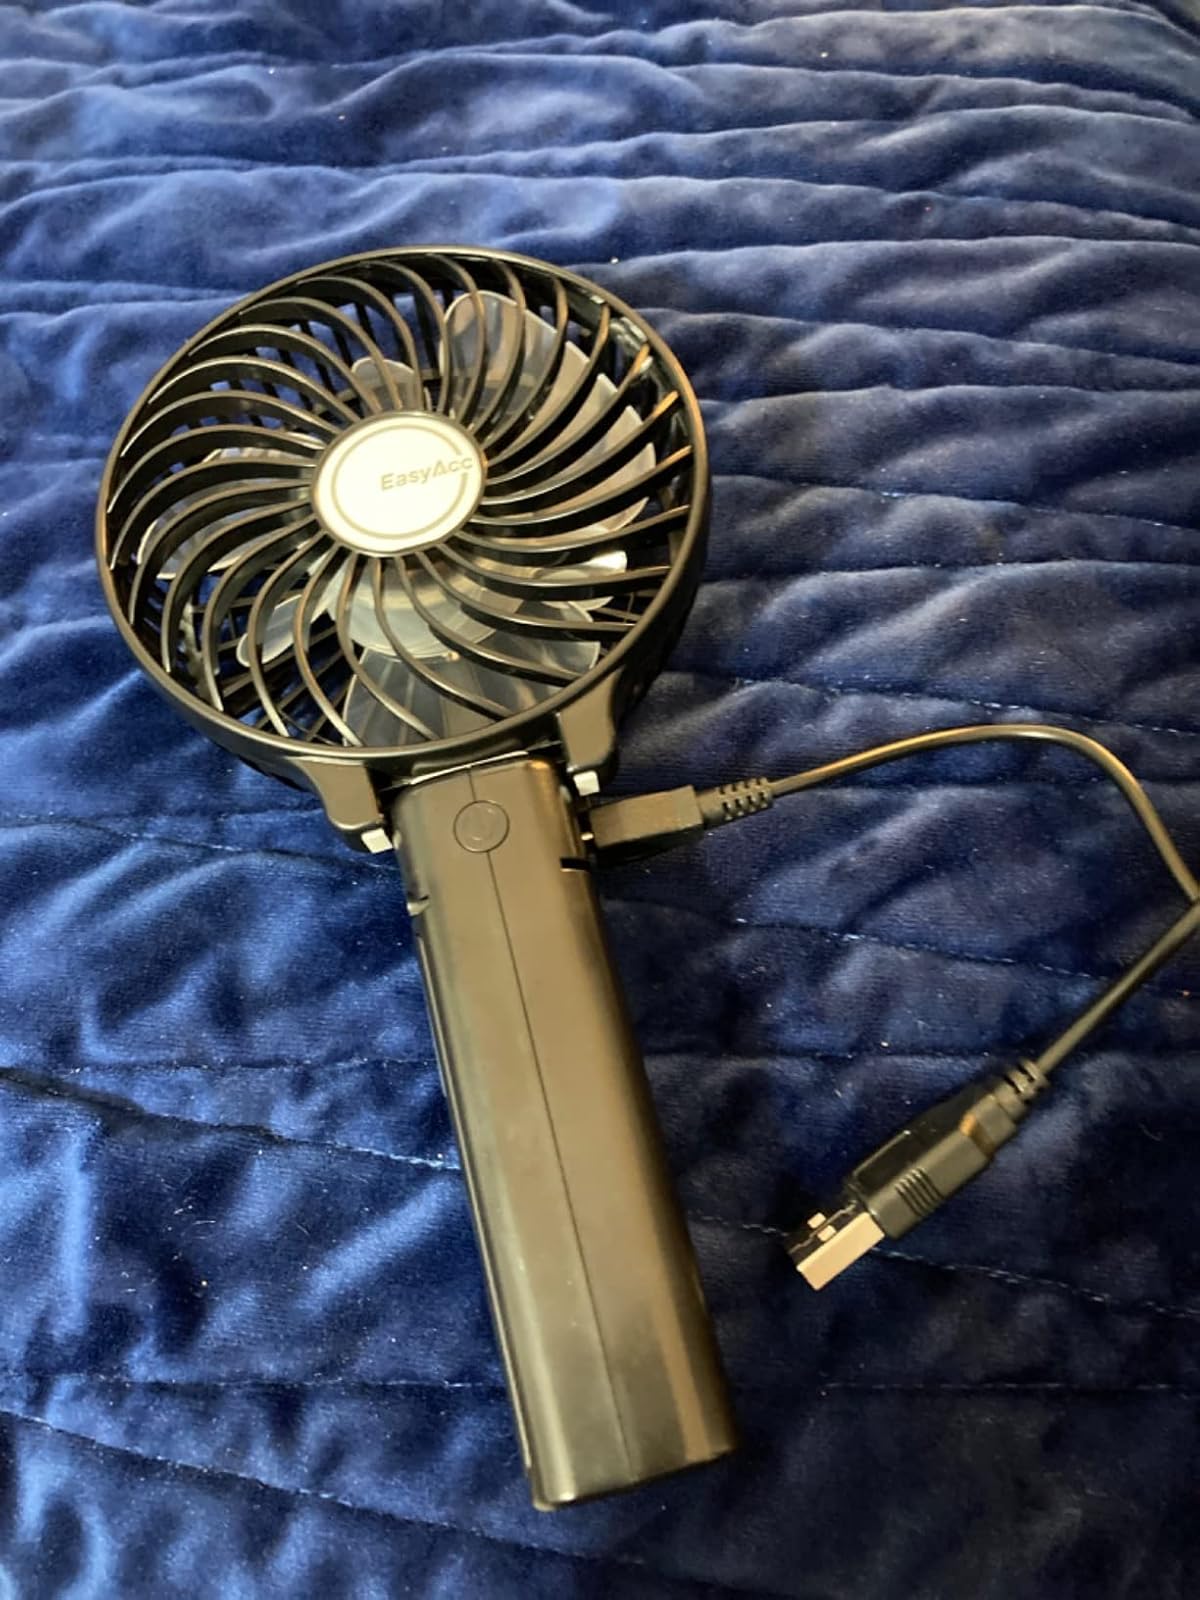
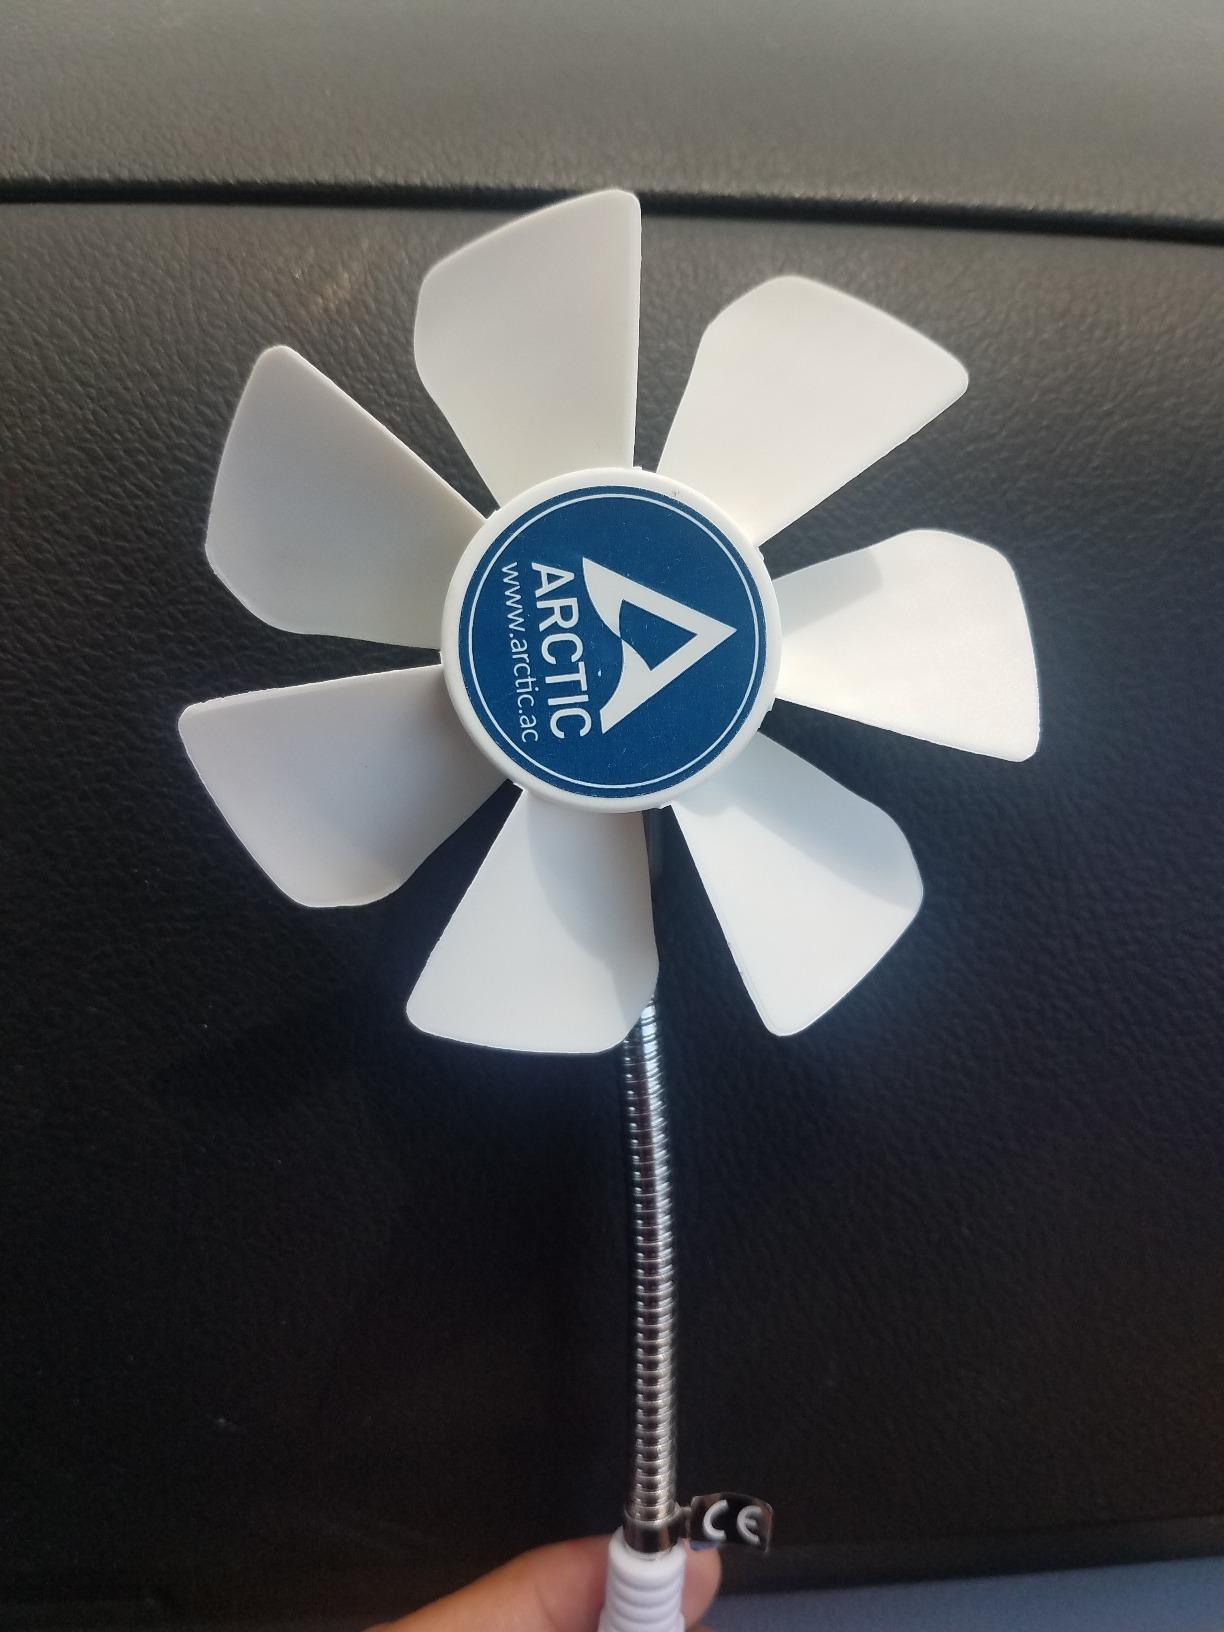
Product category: fan
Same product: no